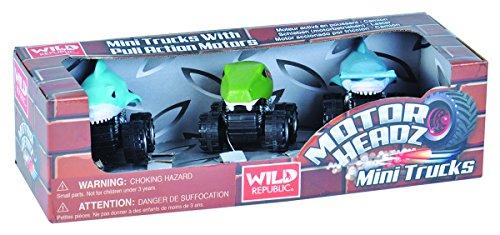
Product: Wild Republic Anaconda, Great White, Hammerhead, Push action motor vehicle, Gifts for Kids, Imaginative Play, Motor Headz, Aquatic 5 Inches
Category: Toys & Games | Play Vehicles | Toy Vehicles
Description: Great Condition.
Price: $9.99
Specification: ProductDimensions:10x3.5x3inches|ItemWeight:3.52ounces|ShippingWeight:5.3ounces(Viewshippingratesandpolicies)|DomesticShipping:ItemcanbeshippedwithinU.S.|InternationalShipping:ThisitemcanbeshippedtoselectcountriesoutsideoftheU.S.LearnMore|ASIN:B01N4NC9QA|Itemmodelnumber:20304|Manufacturerrecommendedage:3yearsandup